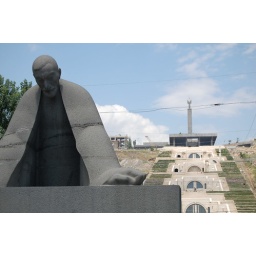
Statue in front of the Cascades, white stairs adorned with statues, flower parks and ... well ... stairs.